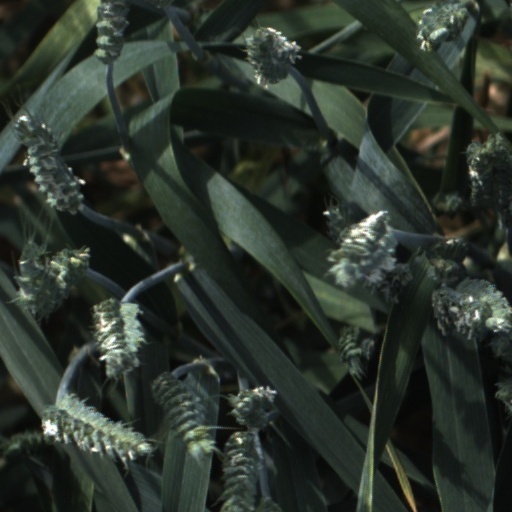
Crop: wheat